Achhut Kannya

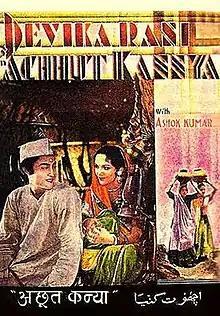
Poster

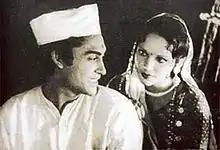
Devika Rani and Ashok Kumar in "Achhut Kanya"

Achhut Kannya is a 1936 Indian Hindi film. The film deals with the social position of Dalit girls and is considered a reformist period-piece.